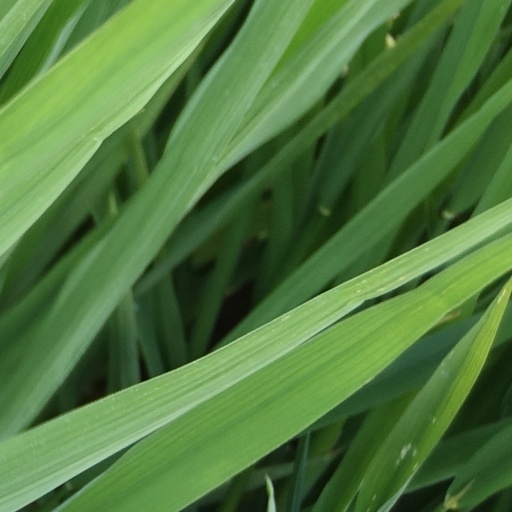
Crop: rice